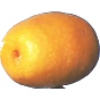
Label: Kumquats 1